2010 Superleague Formula season

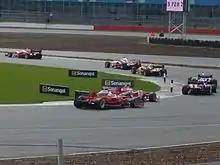
Race action at Brooklands corner, Silverstone at Superleague Formula Round 1

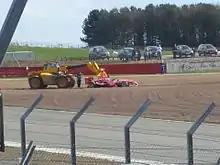
PSV Eindhoven (Narain Karthikeyan) car retrieved mid-race after spinning into the gravel at Superleague Formula Round 1

The 2010 Superleague Formula season was the third Superleague Formula championship. The series was rebranded "Superleague Formula by Sonangol", due to a two-year deal that began in the previous season. The first race of the season was on 4 April at Silverstone and it finished on 24 October at Navarra after a series record of 12 race weekends in all.